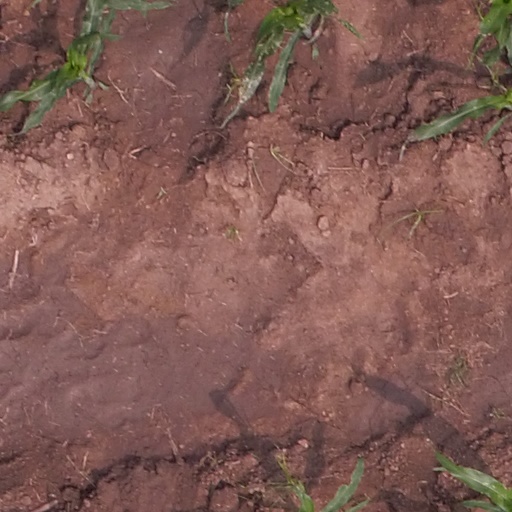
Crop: maize; corn